Wer weiß, wie nahe mir mein Ende

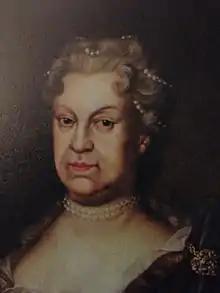
Ämilie Juliane von Schwarzburg-Rudolstadt, the author of the lyrics

"" ("Who knows how near to me is my end?") is a Lutheran hymn in German with lyrics by Ämilie Juliane von Schwarzburg-Rudolstadt, written in 1686. The hymn reflects the preparation for a good death. It is sung to the melody of "Wer nur den lieben Gott läßt walten", and is often used for funerals. It appears in the current German Protestant hymnal (EG), but with a different melody.